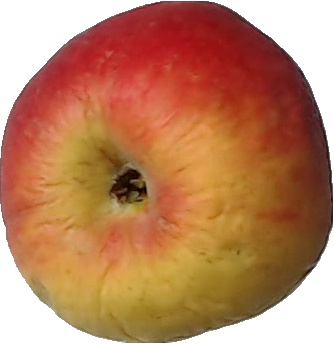
Label: apple_red_yellow_1